East Siberian Railway

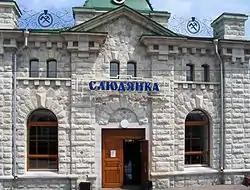
Railway station in Slyudyanka

At first, the East Siberian Railway was a single-track railroad. In 1907, they began the construction of the second track, which would end in 1916. Administratively, the main line was divided into four railways: the Siberian Railway (from Chelyabinsk to Innokentyevskaya railway station with a line towards Tomsk), the Transbaikal Railway (from Innokentyevskaya railway station to Sretensk with a line towards Manchuria railway station), the Ussuri Railway (from Vladivostok to Khabarovsk), and the Amur Railway (from Kuyenga railway station to Khabarovsk). In 1915, the East Siberian Railway was divided into five railways, the Omsk Railway, Tomsk Railway, Transbaikal Railway, Amur Railway, and Ussuri Railway. In 1934, the East Siberian Railway became an independent administrative and economic unit extending from Mariinsk railway station to Mysovaya railway station. In 1936, the Krasnoyarsk Railway was excluded from the East Siberian Railway. In the 1920s–1930s, technical reconstruction of the railway was carried out and its locomotive and rolling stock were upgraded. Several new lines were also built over the ridges of Sayany, Alatau, taiga, and swamps towards coal and iron ore deposits, woodlands, and banks of large rivers. In 1922–1926, the Achinsk–Abakan line was constructed, which connected the southern areas of Krasnoyarsk Krai, Khakassia, and Tuva with other economic regions of the country. In 1940, train traffic began from Ulan-Ude to Naushki, significantly improving economic relations with Mongolia and providing access to the Gusinoozyorsk coal deposits.